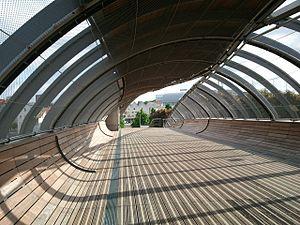
Passerelle de la gare de Villetaneuse-Université, vue vers le nord. En arrière plan, la place de l'Hôtel-de-Ville et l'Hôtel-de-Ville
Villetaneuse est une commune française, située dans le département de la Seine-Saint-Denis en région Île-de-France.